Calakmul

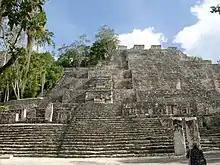
Structure 2 at Calakmul, one of the most massive structures in the Maya world, was originally built in the Preclassic and continued in use through to the Late Classic.

Both Calakmul and Tikal were sizeable Preclassic cities that survived into the Classic Period. Early hieroglyphic texts from stelae found in Structure 2 record the probable enthronement of a king of Calakmul in AD 411 and also records a non-royal site ruler in 514. After this there is a gap in the hieroglyphic records that lasts over a century, although the Kaan dynasty experienced a major expansion of its power at this time. The lack of inscriptions recording the events of this period may be either due to the fact that the Kaan dynasty was located elsewhere during this time or perhaps that the monuments were later destroyed.